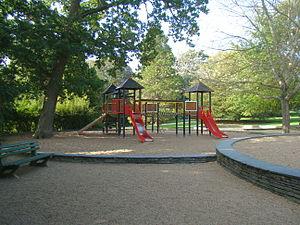
Aire de jeu au parc du Thabor.
Le parc du Thabor, situé à Rennes à proximité du centre-ville, est un parc public aménagé sur plus de dix hectares dont la particularité est de mêler un jardin à la française, un jardin à l’anglaise et un important jardin botanique. Son nom fait référence à une montagne dominant le lac de Tibériade en Israël, le mont Thabor.